Cursive

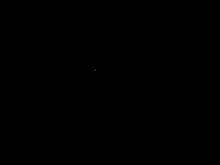
A verse from the "Dnyaneshwari" in the Modi script

The Greek alphabet has had several cursive forms in the course of its development. In antiquity, a cursive form of handwriting was used in writing on papyrus. It employed slanted and partly connected letter forms as well as many ligatures. Some features of this handwriting were later adopted into Greek minuscule, the dominant form of handwriting in the medieval and early modern era. In the 19th and 20th centuries, an entirely new form of cursive Greek, more similar to contemporary Western European cursive scripts, was developed.